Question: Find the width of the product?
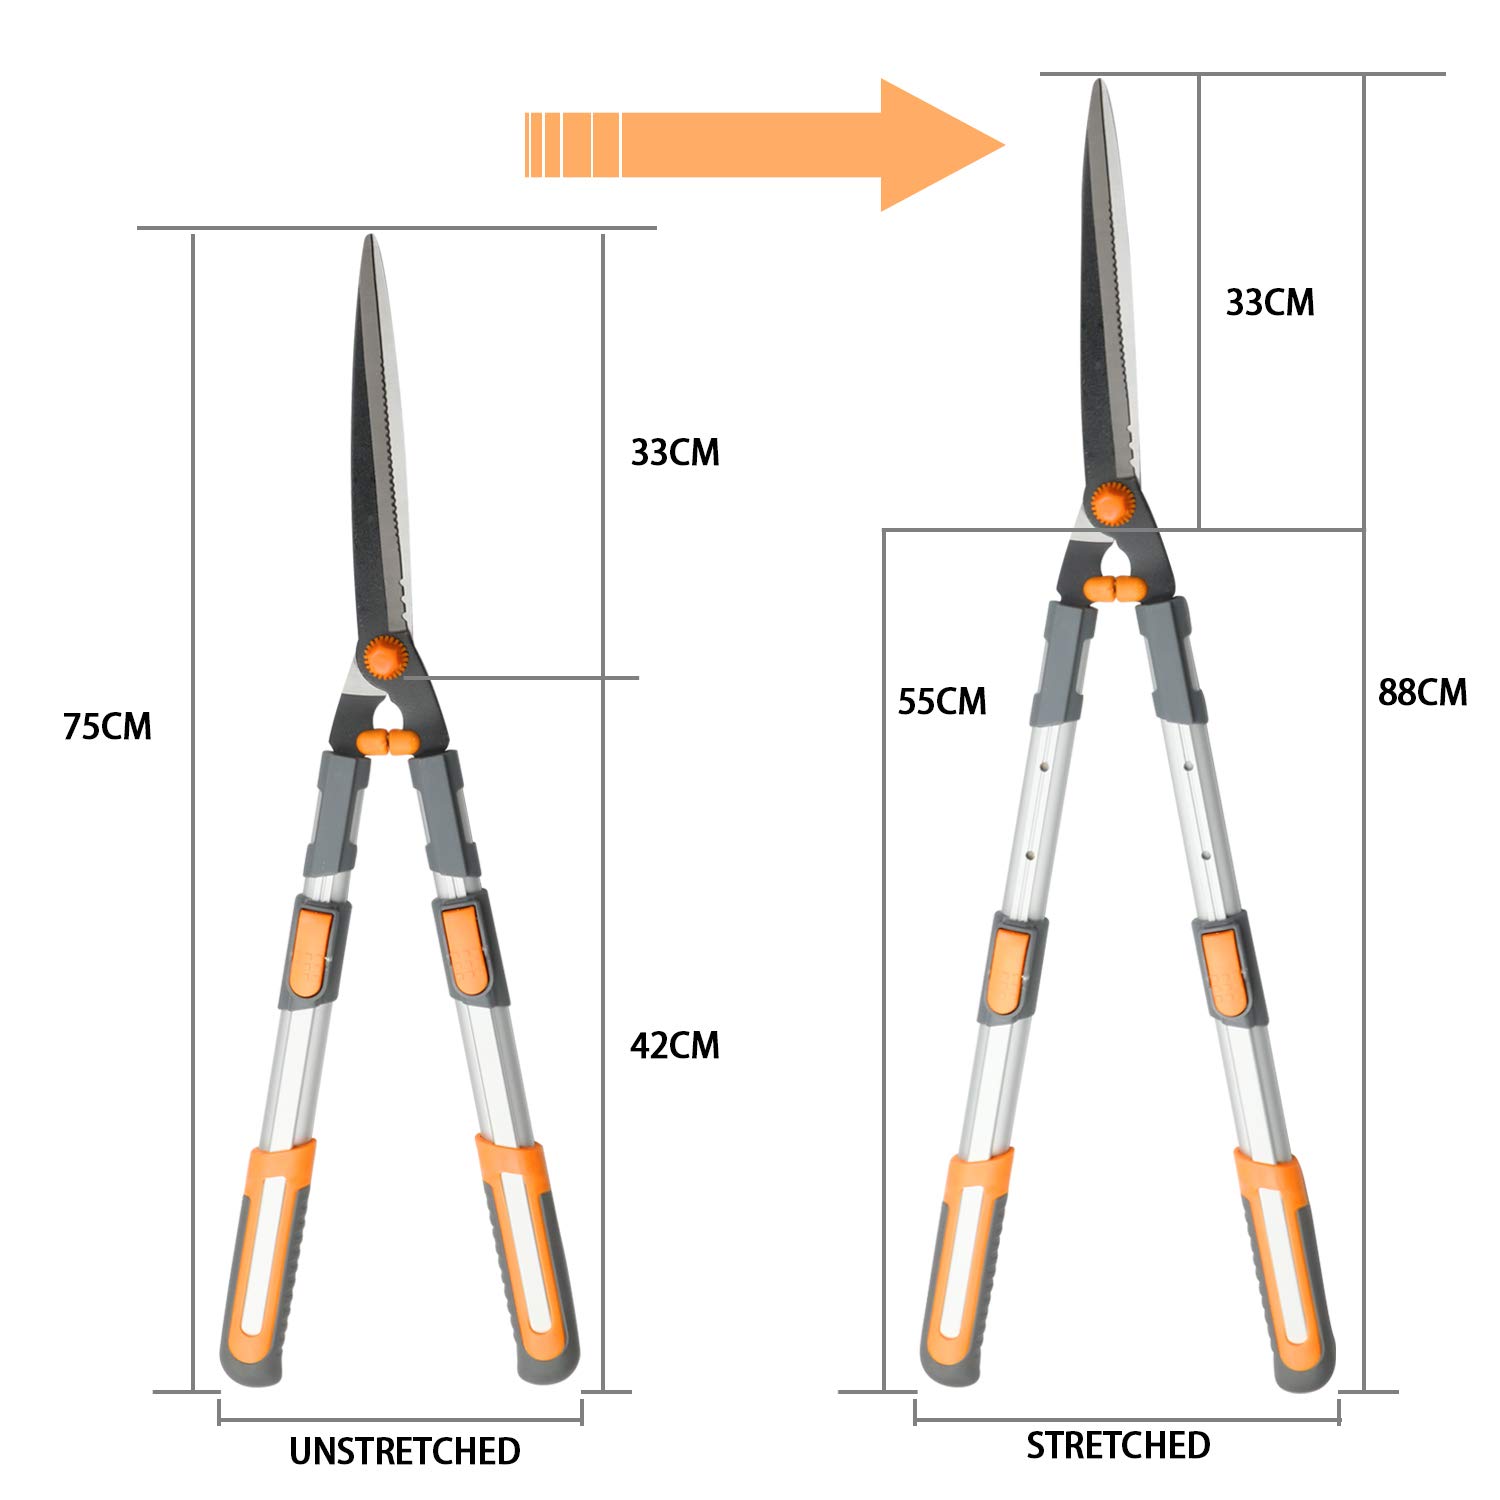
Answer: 33.0 centimetre